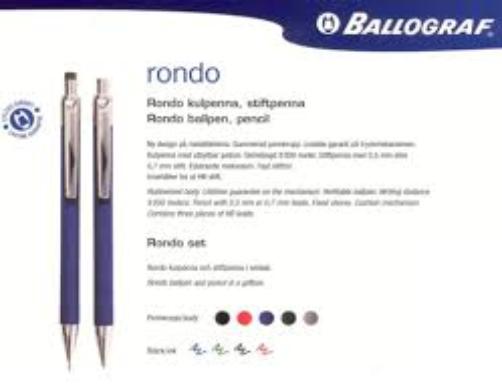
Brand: ballograf
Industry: Necessities